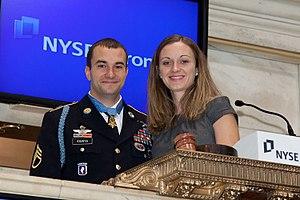
Le New York Stock Exchange est la plus grande des bourses mondiales. Par métonymie, on l'appelle souvent Wall Street. En 2007, c'est l'un des rares grands marchés d'actions à ne pas être entièrement électronique et à garder des cotations à la criée. Le volume d'actions du NYSE représente le plus important marché d'actions des États-Unis, et le total des capitalisations boursières des compagnies cotées au NYSE est trois fois plus grand que celui coté au NASDAQ.